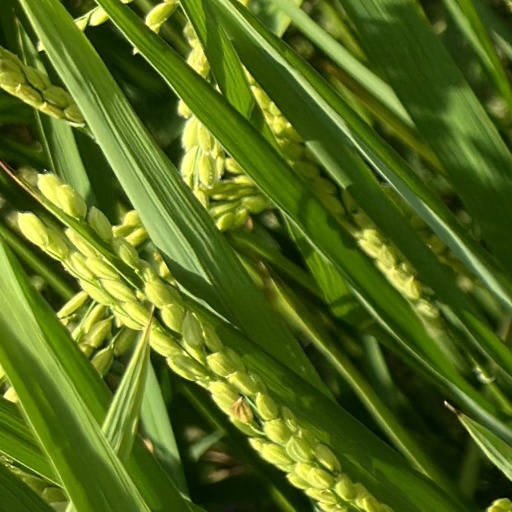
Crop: rice